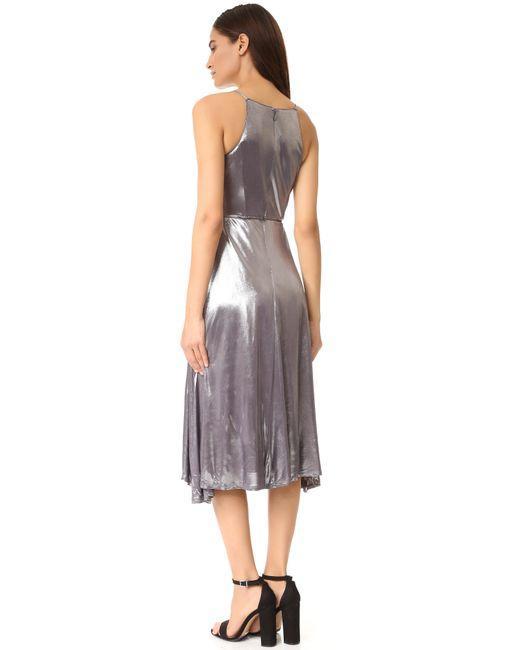
frauen glänzendes graues ärmelloses Kleid lange Partykleidung